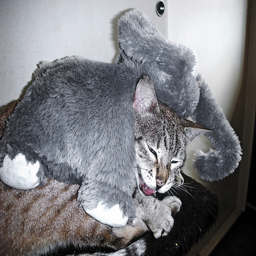
A cat lying on a chair with a stuff animal on top of it.
a cat that is next to a stuffed animal
A cat lying down with a stuffed animal on it.
The cat is snuggled up to a teddy bear.
The cat is playing with a stuffed animal.